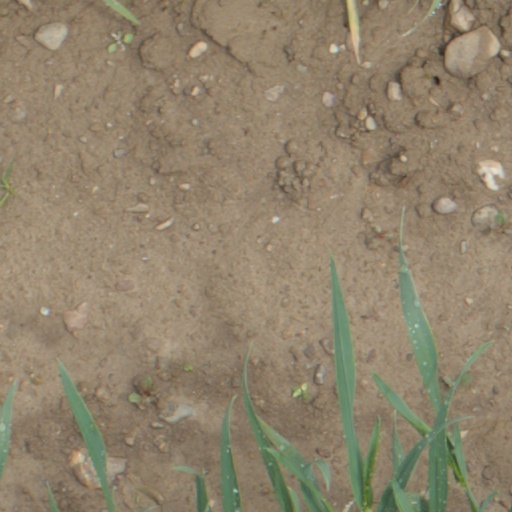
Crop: wheat